Mineyoshikawa Station

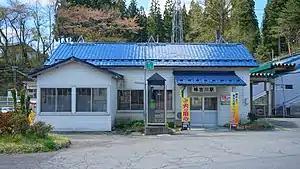
Mineyoshikawa Station May 2019

is a JR East railway station in the city of Daisen, Akita Prefecture, Japan.